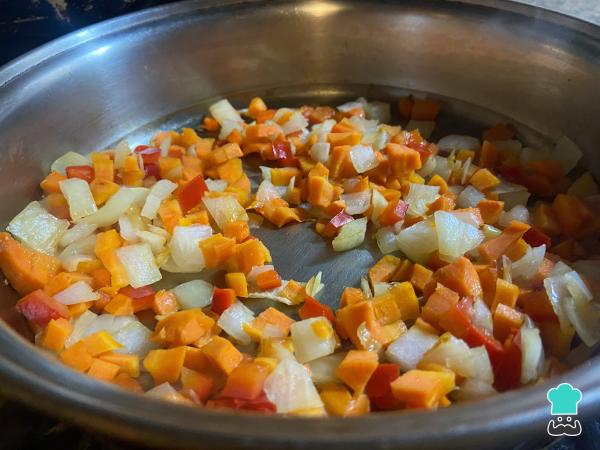
Pela la cebolla y la zanahoria para picar junto con el morrón y saltearlas con la cucharadita de aceite en una sartén a fuego alto. Cuando el salteado empiece a secarse, agrega un poco de líquido del atún en remojo para levantar el fondo de cocción, pero no tanto como para hierva. Repite el proceso tantas veces como desees la verdura cocida.Truco: si utilizas atún en aceite, utiliza 1 cucharadita del mismo para saltear las verduras y completa el salteado con caldo casero o con agua.